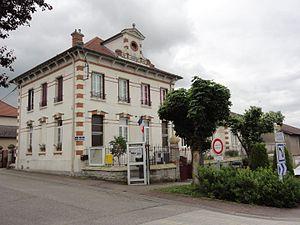
Parroy (M-et-M) mairie
Parroy est une commune française située dans le département de Meurthe-et-Moselle en région Grand Est.